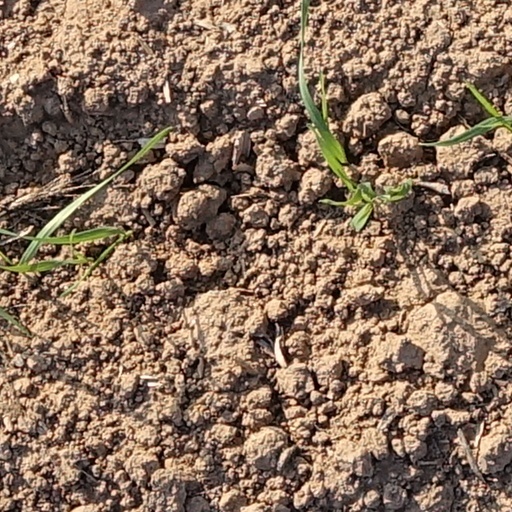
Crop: wheat